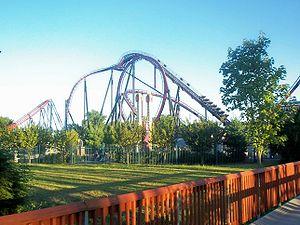
Fantasy Kingdom ouvert au public le 19 février
Six Flags New England est un parc à thèmes de la société Six Flags, situé à Agawam dans le Massachusetts près de Springfield. Il est constitué d’un parc d’attractions, et d’un parc aquatique.
Batman - The Dark Knight sont des montagnes russes sans sol du parc Six Flags New England, situé à Agawam dans le Massachusetts, aux États-Unis.